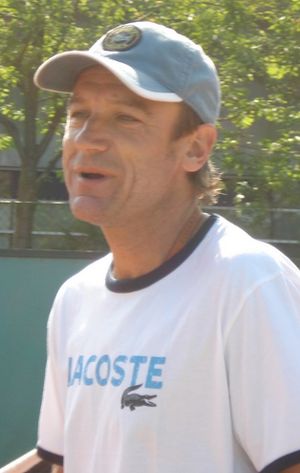
Mats Wilander
Mats Wilander er en tidligere svensk tennisspiller, der var professionel mellem 1981 og 1996. Han vandt igennem sin karriere hele 33 single- og 7 doubletitler, og hans højeste placering på ATP's verdensrangliste var en 1. plads, som han opnåede i september 1988, og besad i i alt 20 uger. Hans bedste rangering i double var i oktober 1985, hvor han var nr. 3.